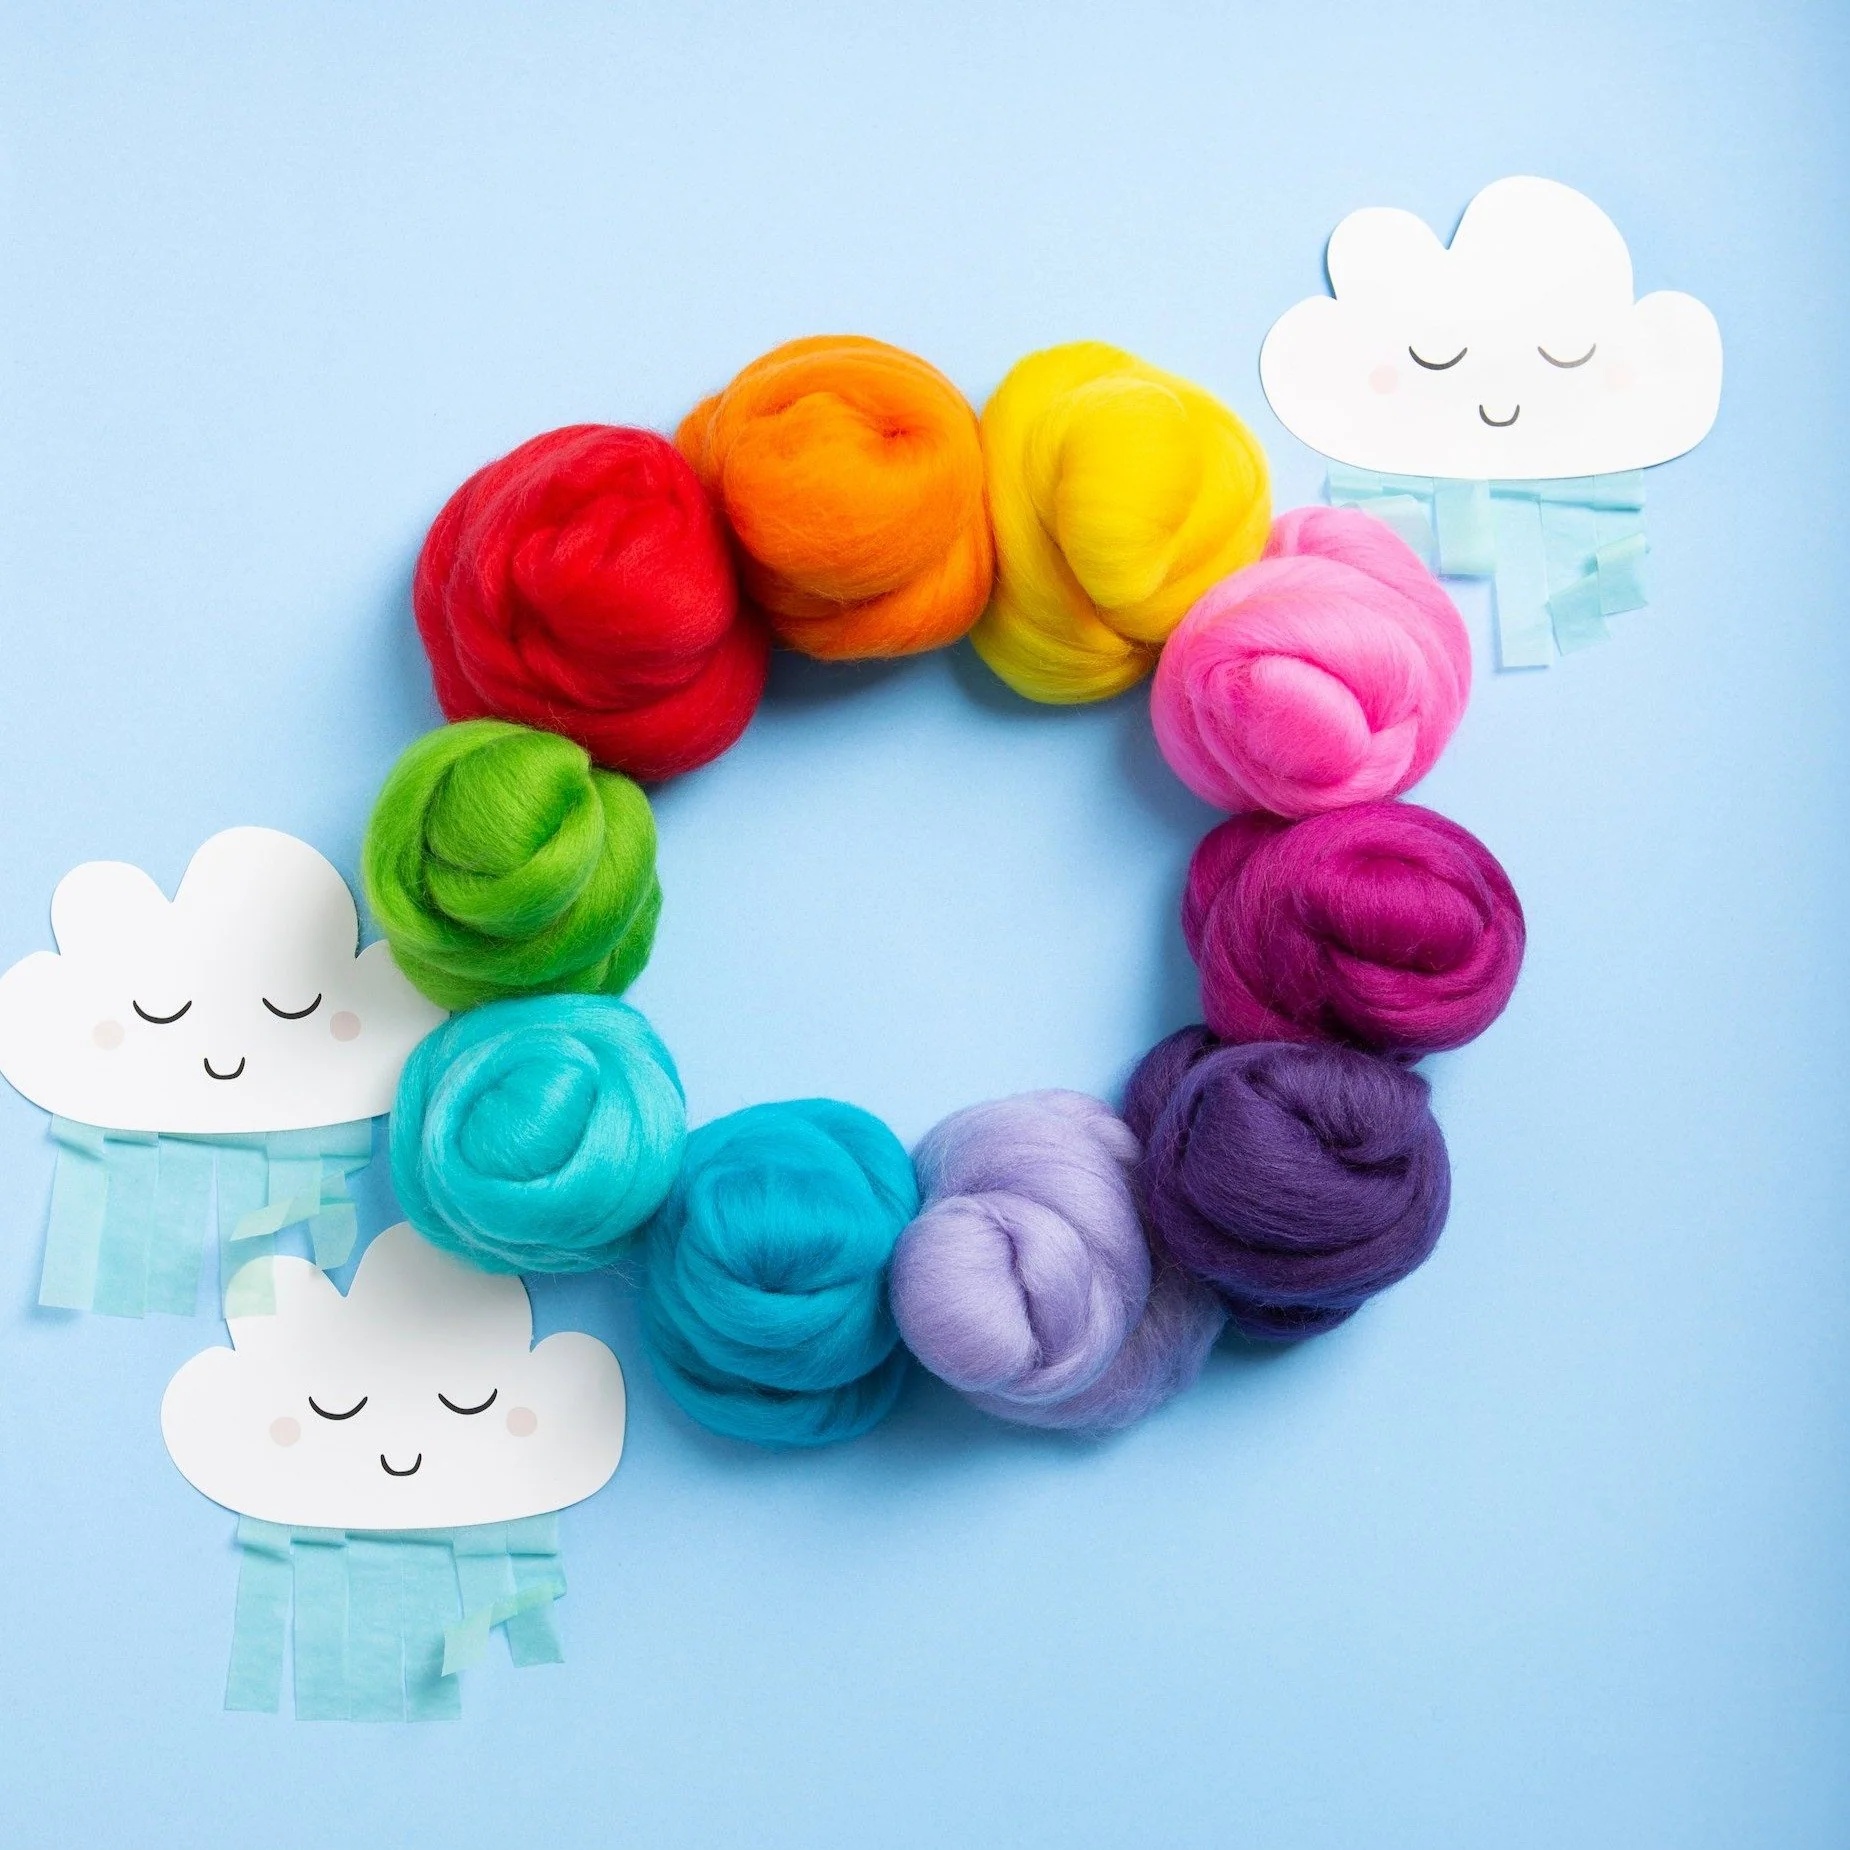
Wool Bundle Creative Colours by Hawthorn Handmade
Add color and texture to your fibre craft projects with this hand picked selection of beautiful dyed wools in a variety of colours. Great for felting, weaving and fibre crafts!
Brand: Hawthorn Handmade
Category: Arts & Entertainment > Hobbies & Creative Arts > Arts & Crafts > Art & Crafting Materials > Crafting Fibers > Unspun Fiber > Roving Fiber